Lydia Darrah School

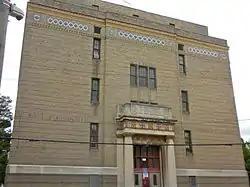
Lydia Darrah School, August 2010

The Lydia Darrah School is an historic school building which is located in the Francisville neighborhood of Philadelphia, Pennsylvania.